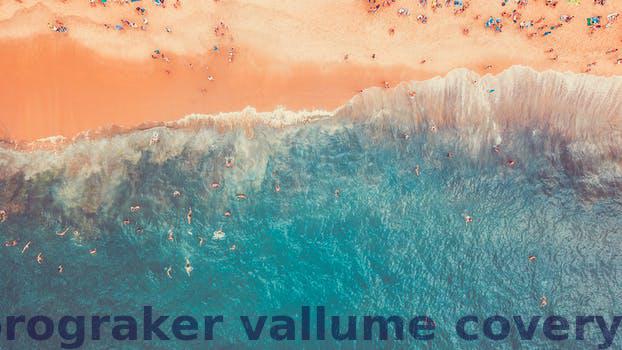
Label: Watermark